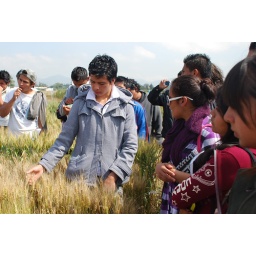
Students in wheat field at CIMMYT open house